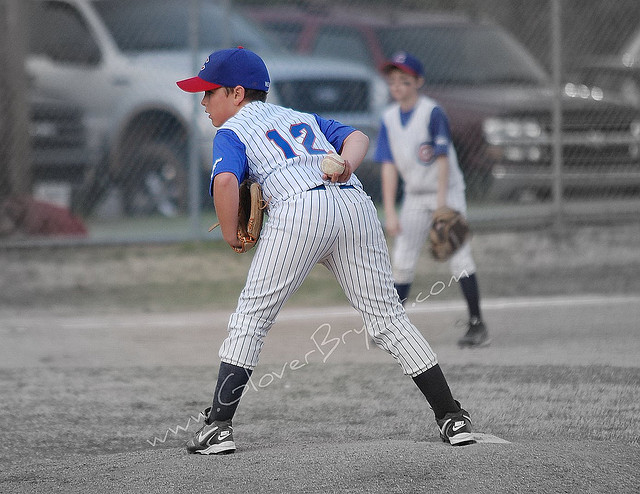
cậu bé mang áo số 12 đang cầm găng tay và quả bóng chày